2001 Pacific hurricane season

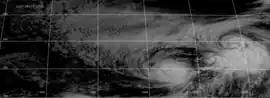
Hurricane Gil (left) and Tropical Storm Henriette (right) on September 7

The season officially began on May 15 in Eastern Pacific and on June 1 in Central Pacific; both ended on November 30. There were fifteen tropical storms in the eastern Pacific basin during the 2001 season. Of those, seven became hurricanes, of which two became major hurricanes by reaching Category 3 intensity or higher on the Saffir–Simpson hurricane wind scale (SSHS). Four tropical depressions formed and dissipated before reaching the intensity of a named storm. In the eastern Pacific proper, the season saw average activity in terms of the number of named systems, but the season also featured seven hurricanes and two major hurricanes, both totals a bit below long term averages. Overall, activity during the season was near normal. The first storm of the season, Hurricane Adolph, formed in late May, slightly ahead of schedule, and at the time was the strongest May hurricane on record. This season featured only one named storm in the month of June, followed by three in July and only one during August, including none during the first three weeks of August, a time that usually sees several storms. Activity picked up during the second half of the season, starting in September, when five named storms were observed, before decreasing to three and no storms in October and November respectively.